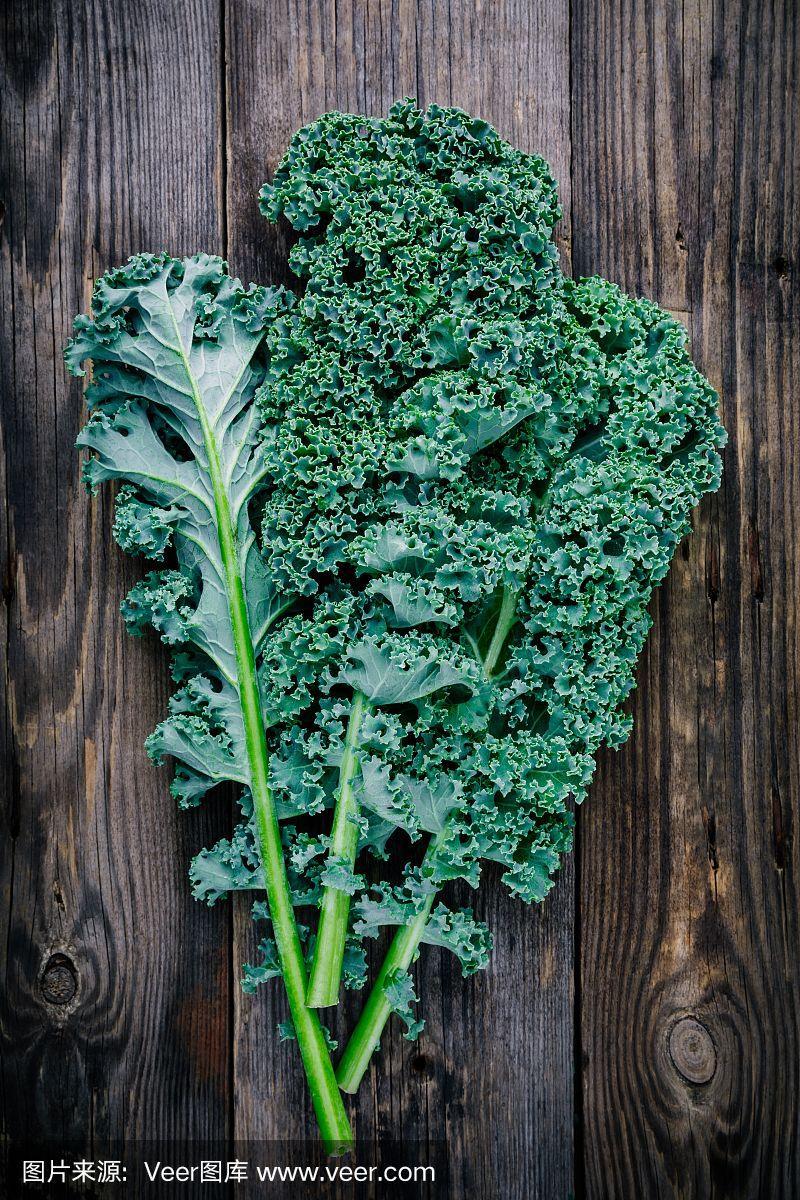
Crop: unknown
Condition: cabbage